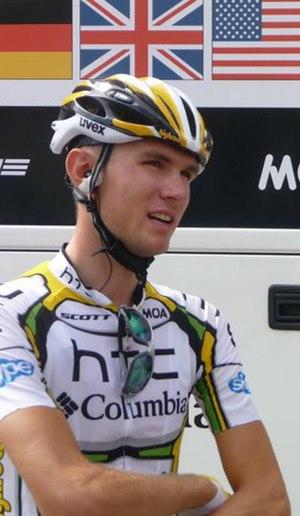
Tejay van Garderen, né le 12 août 1988 à Tacoma, est un coureur cycliste américain, membre de l'équipe EF Pro Cycling et professionnel depuis 2010. Il a remporté le classement du meilleur jeune du Tour de France 2012, en terminant cinquième du classement général.